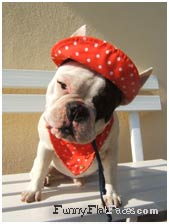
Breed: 1121-n000002-French_bulldog